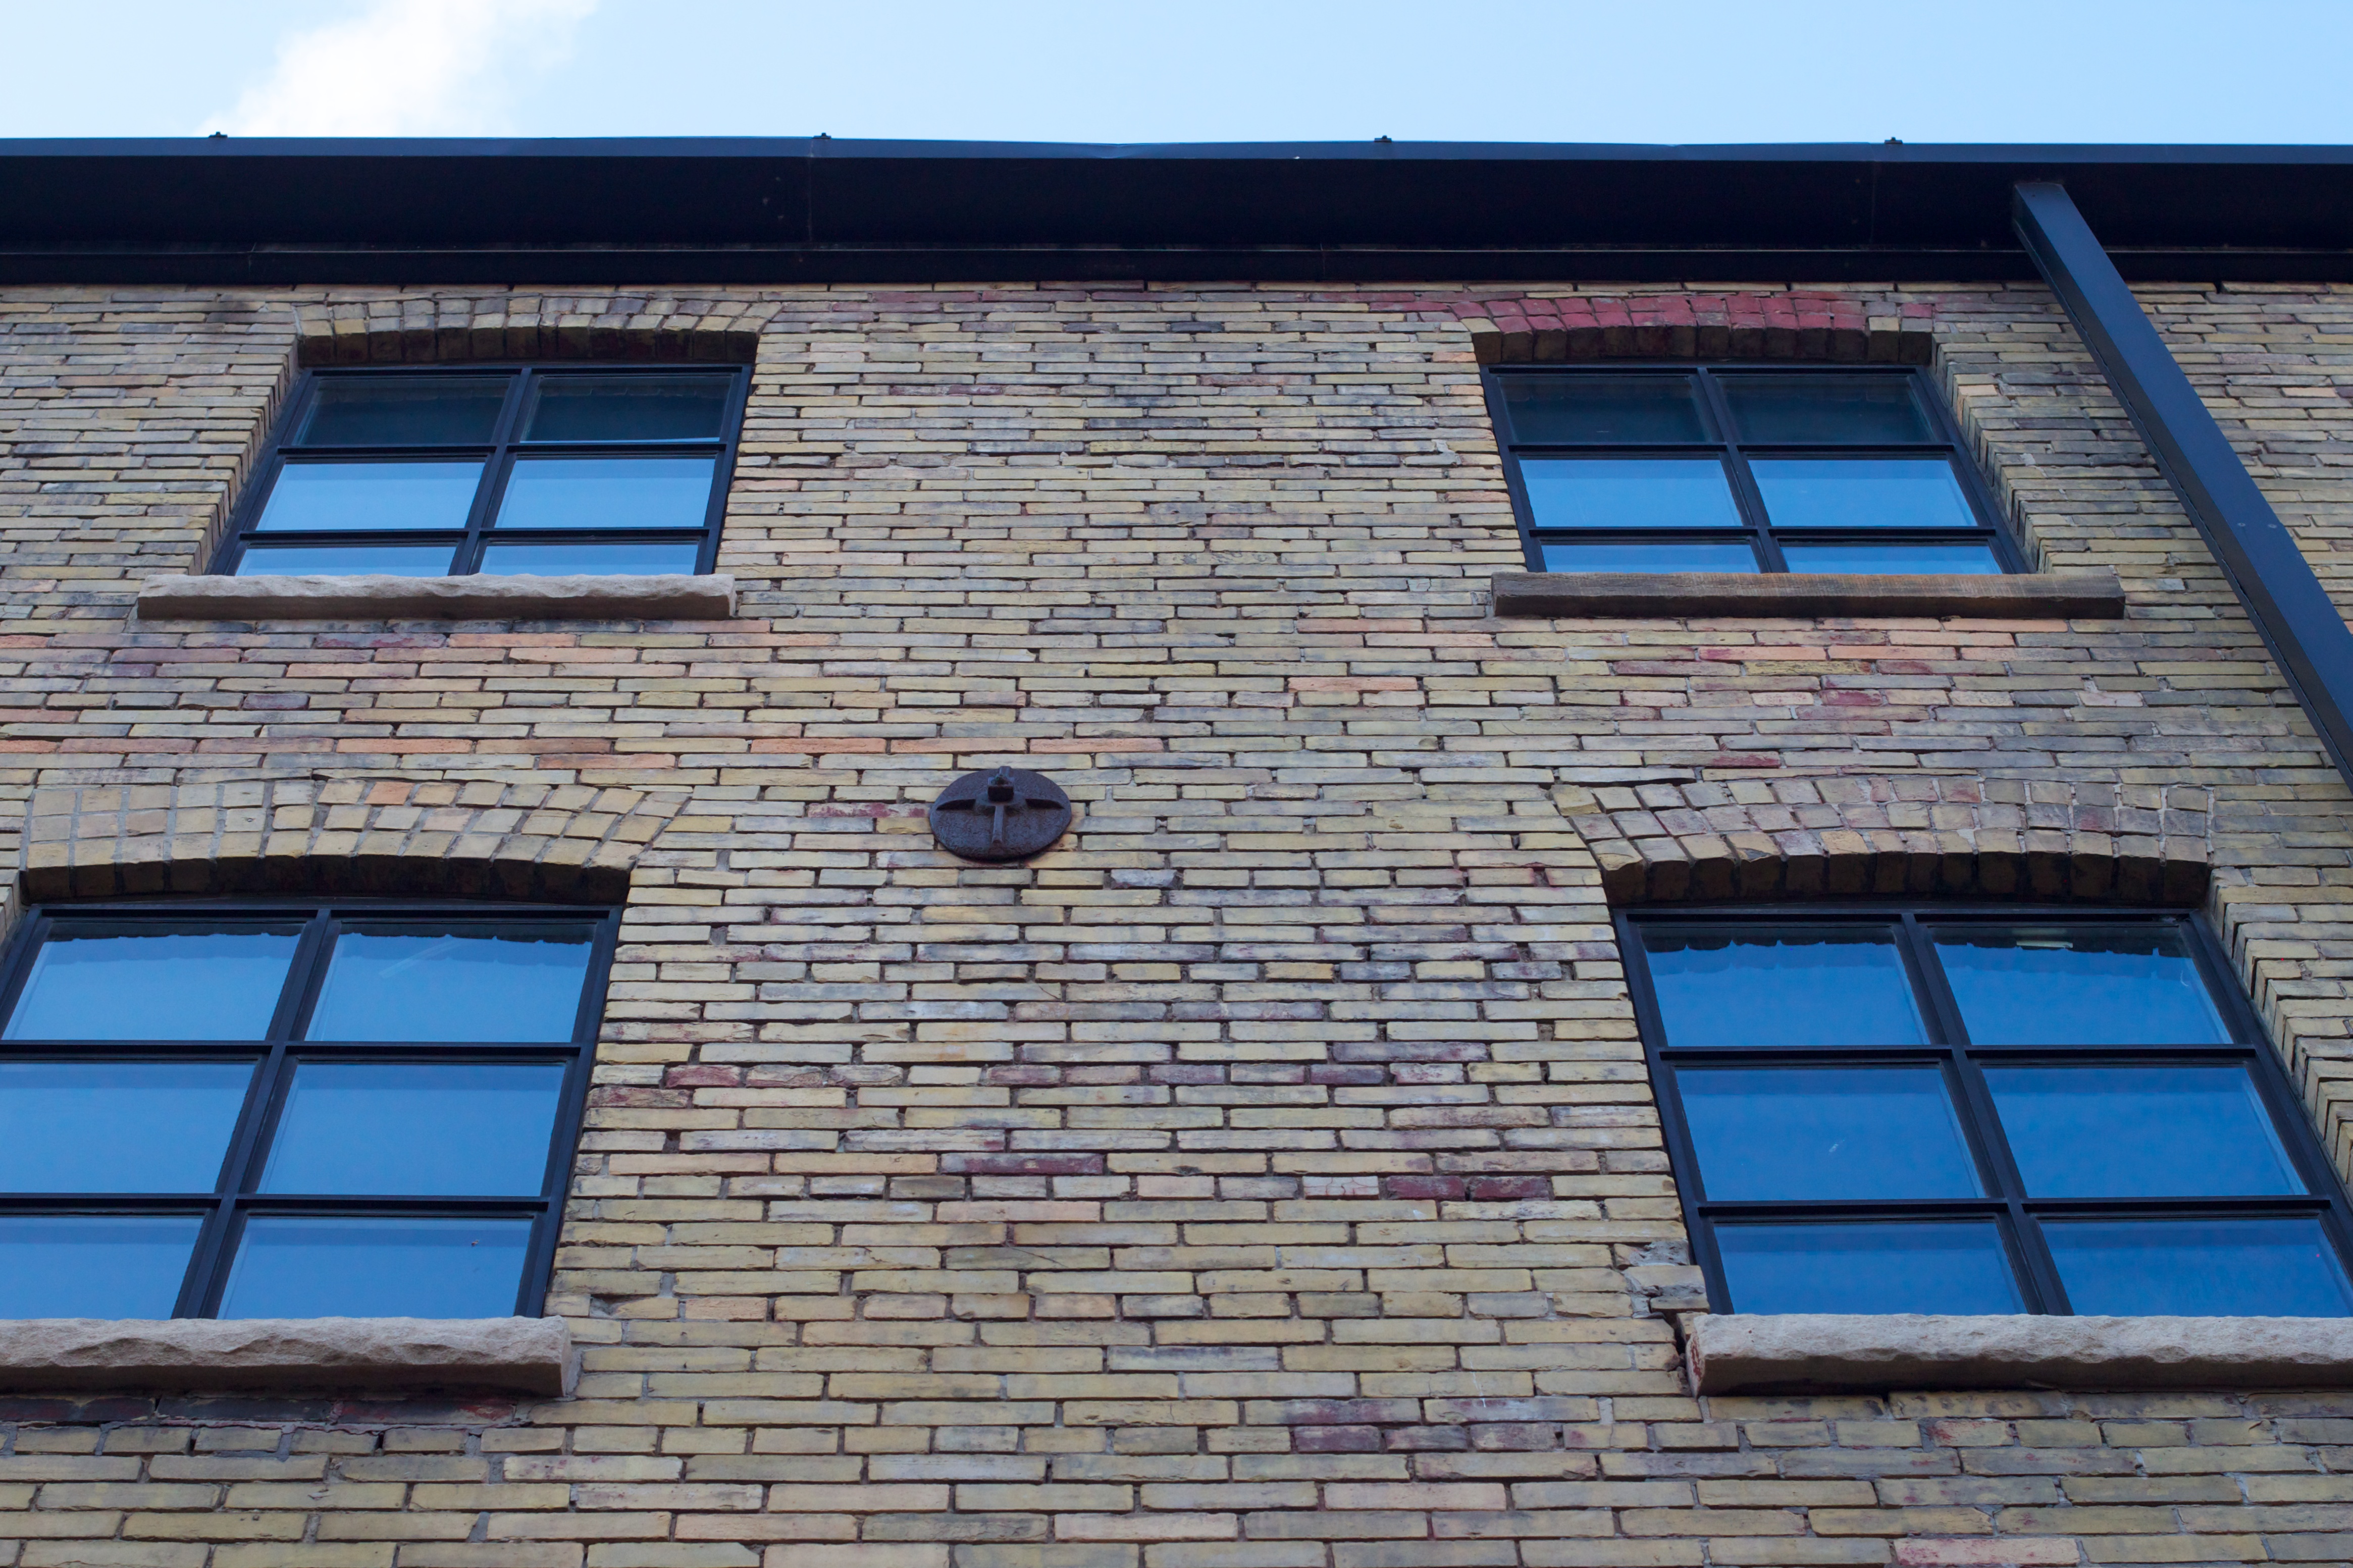
architecture, window, roof, wall, facade, property, blue, brick, material, brickwork, odyssey, siding, daylighting, sash window